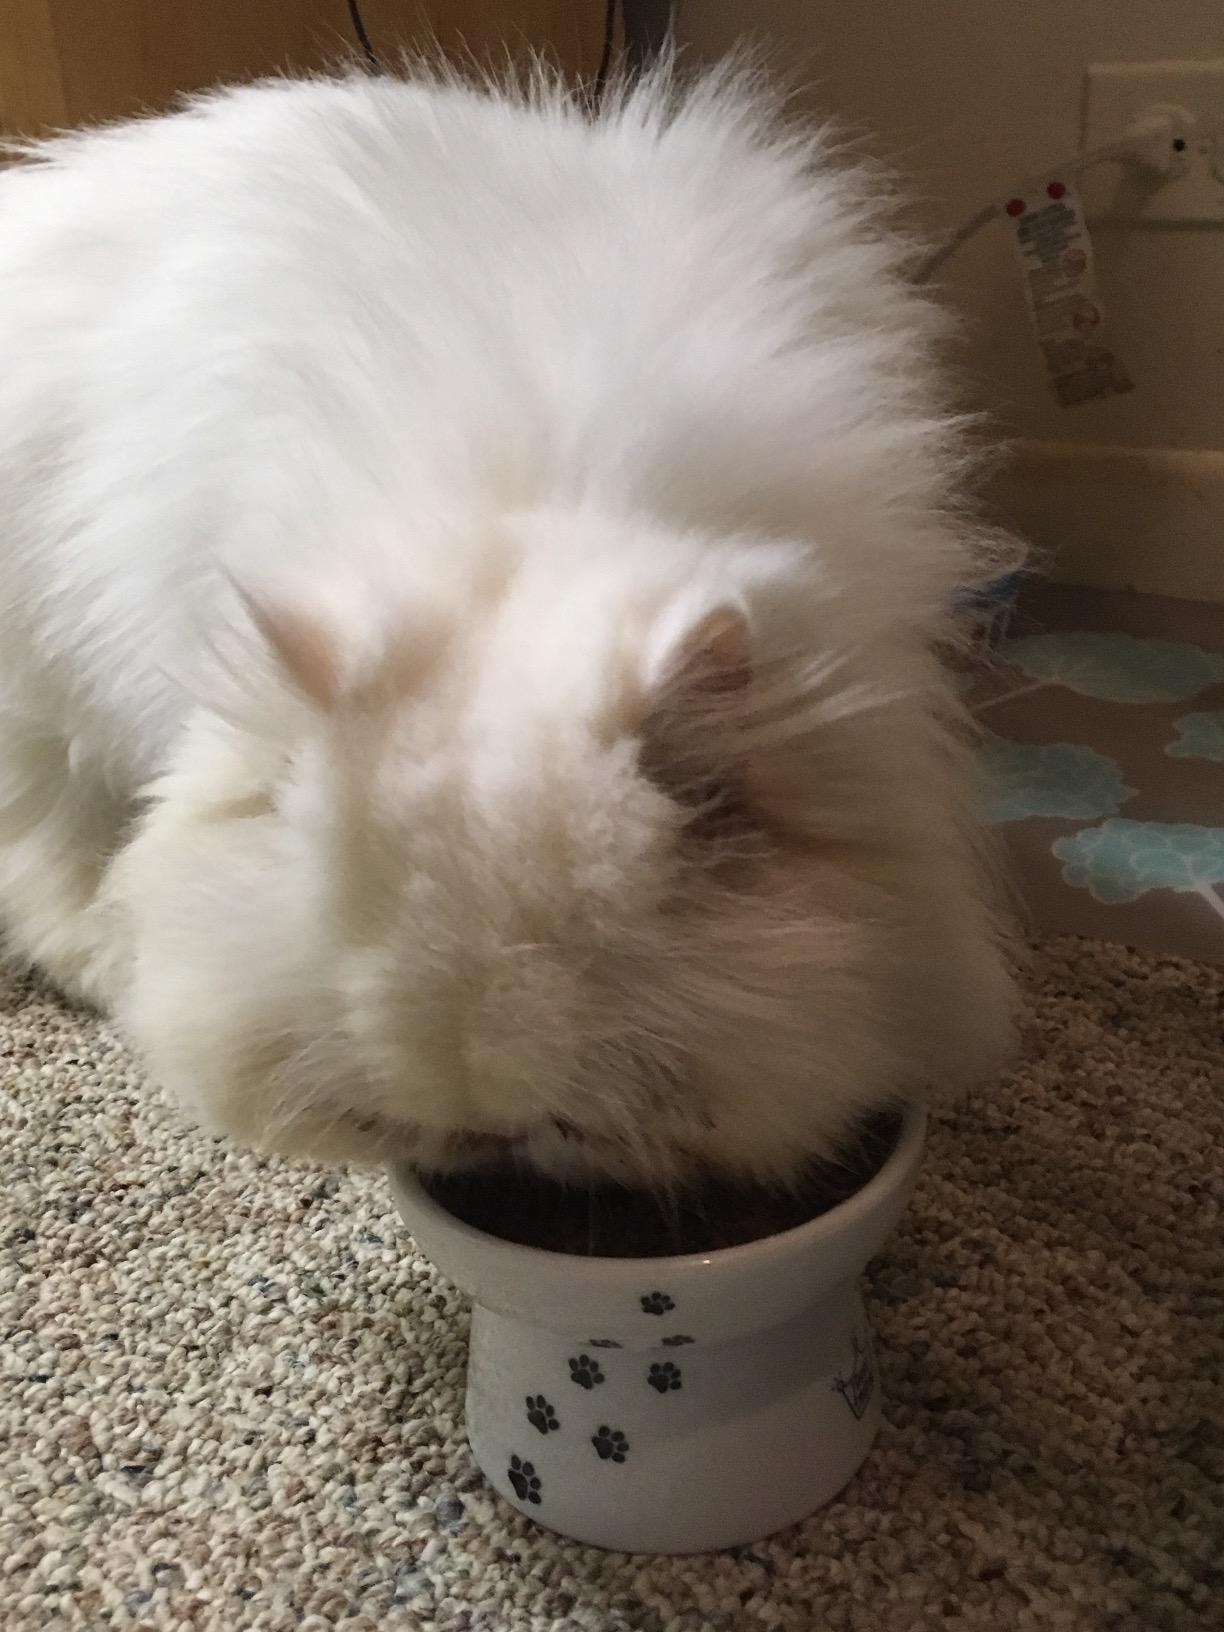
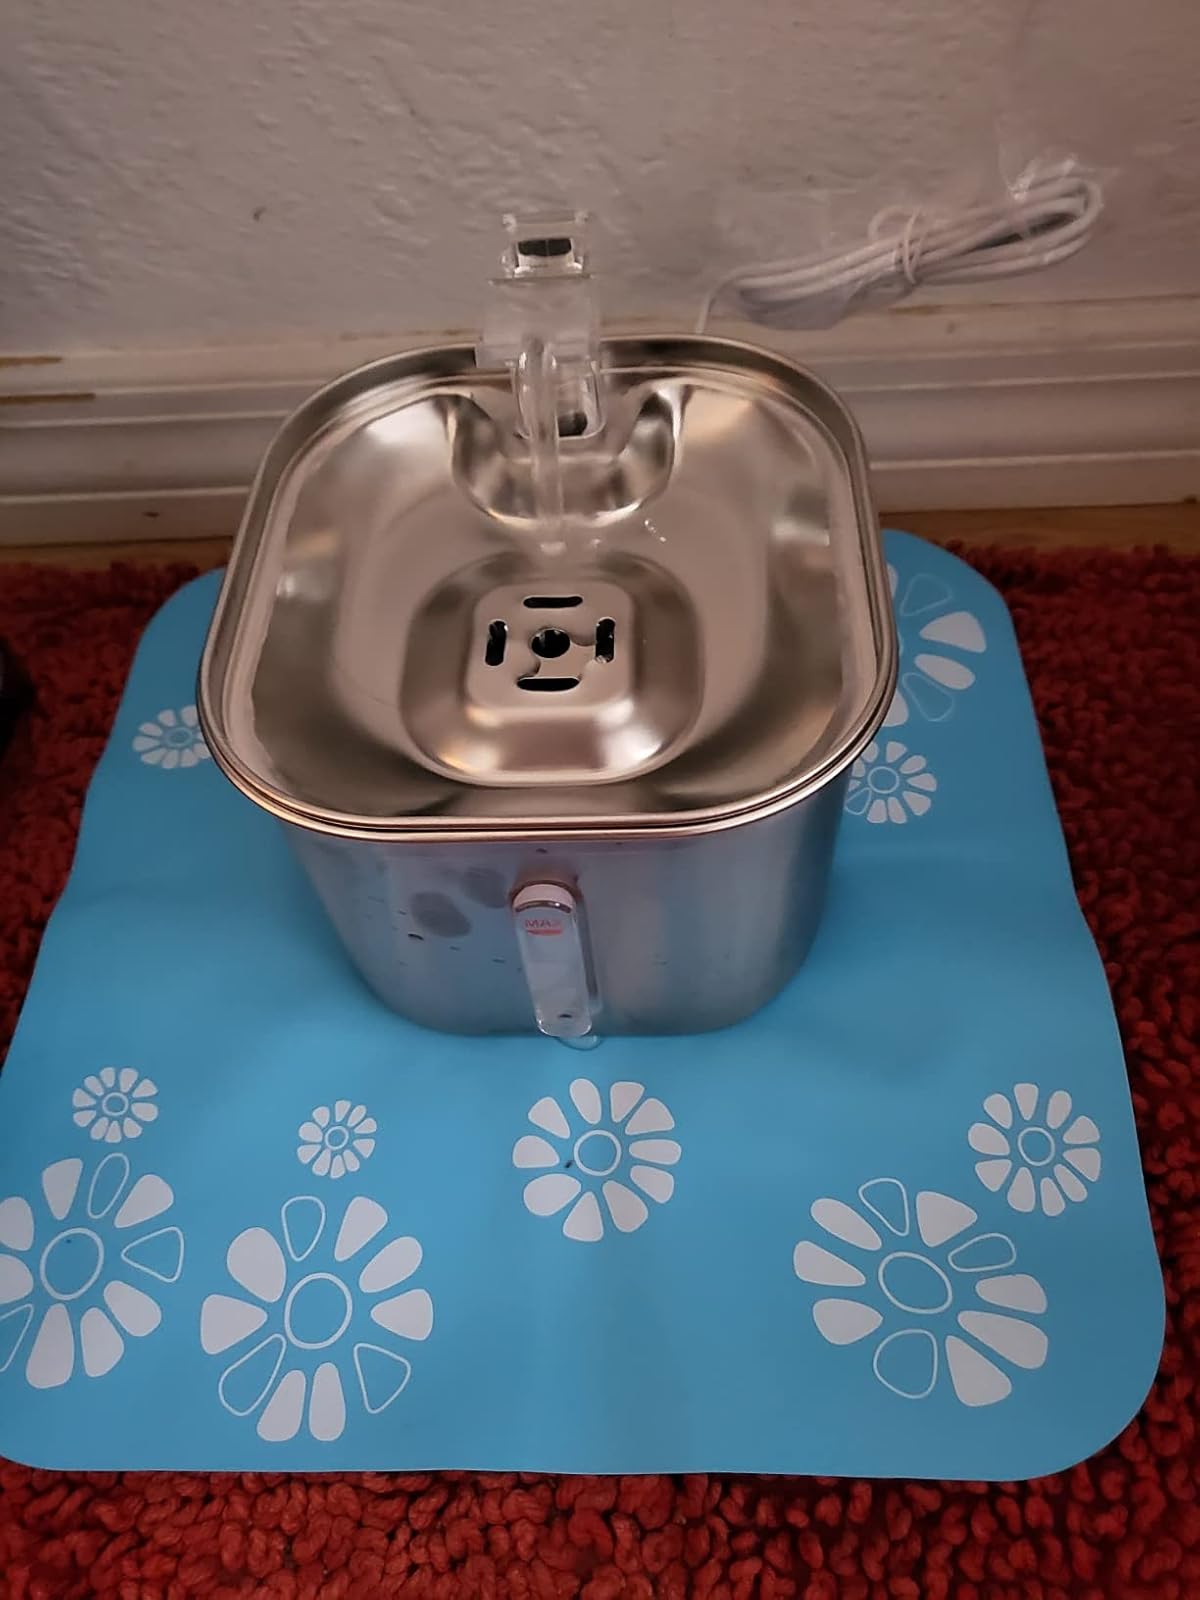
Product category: items_bowl
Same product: no